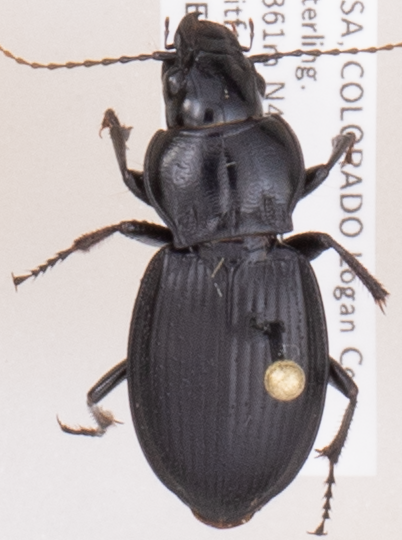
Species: Cyclotrachelus torvus
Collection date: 2018-09-20
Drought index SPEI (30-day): -0.9
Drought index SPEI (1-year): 0.86
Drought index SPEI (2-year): -0.128